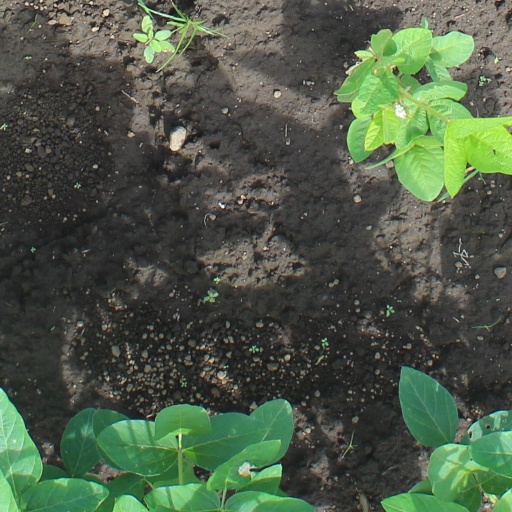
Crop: soybean